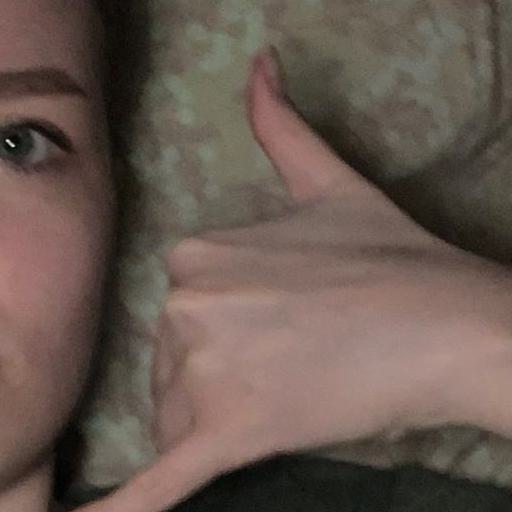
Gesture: call